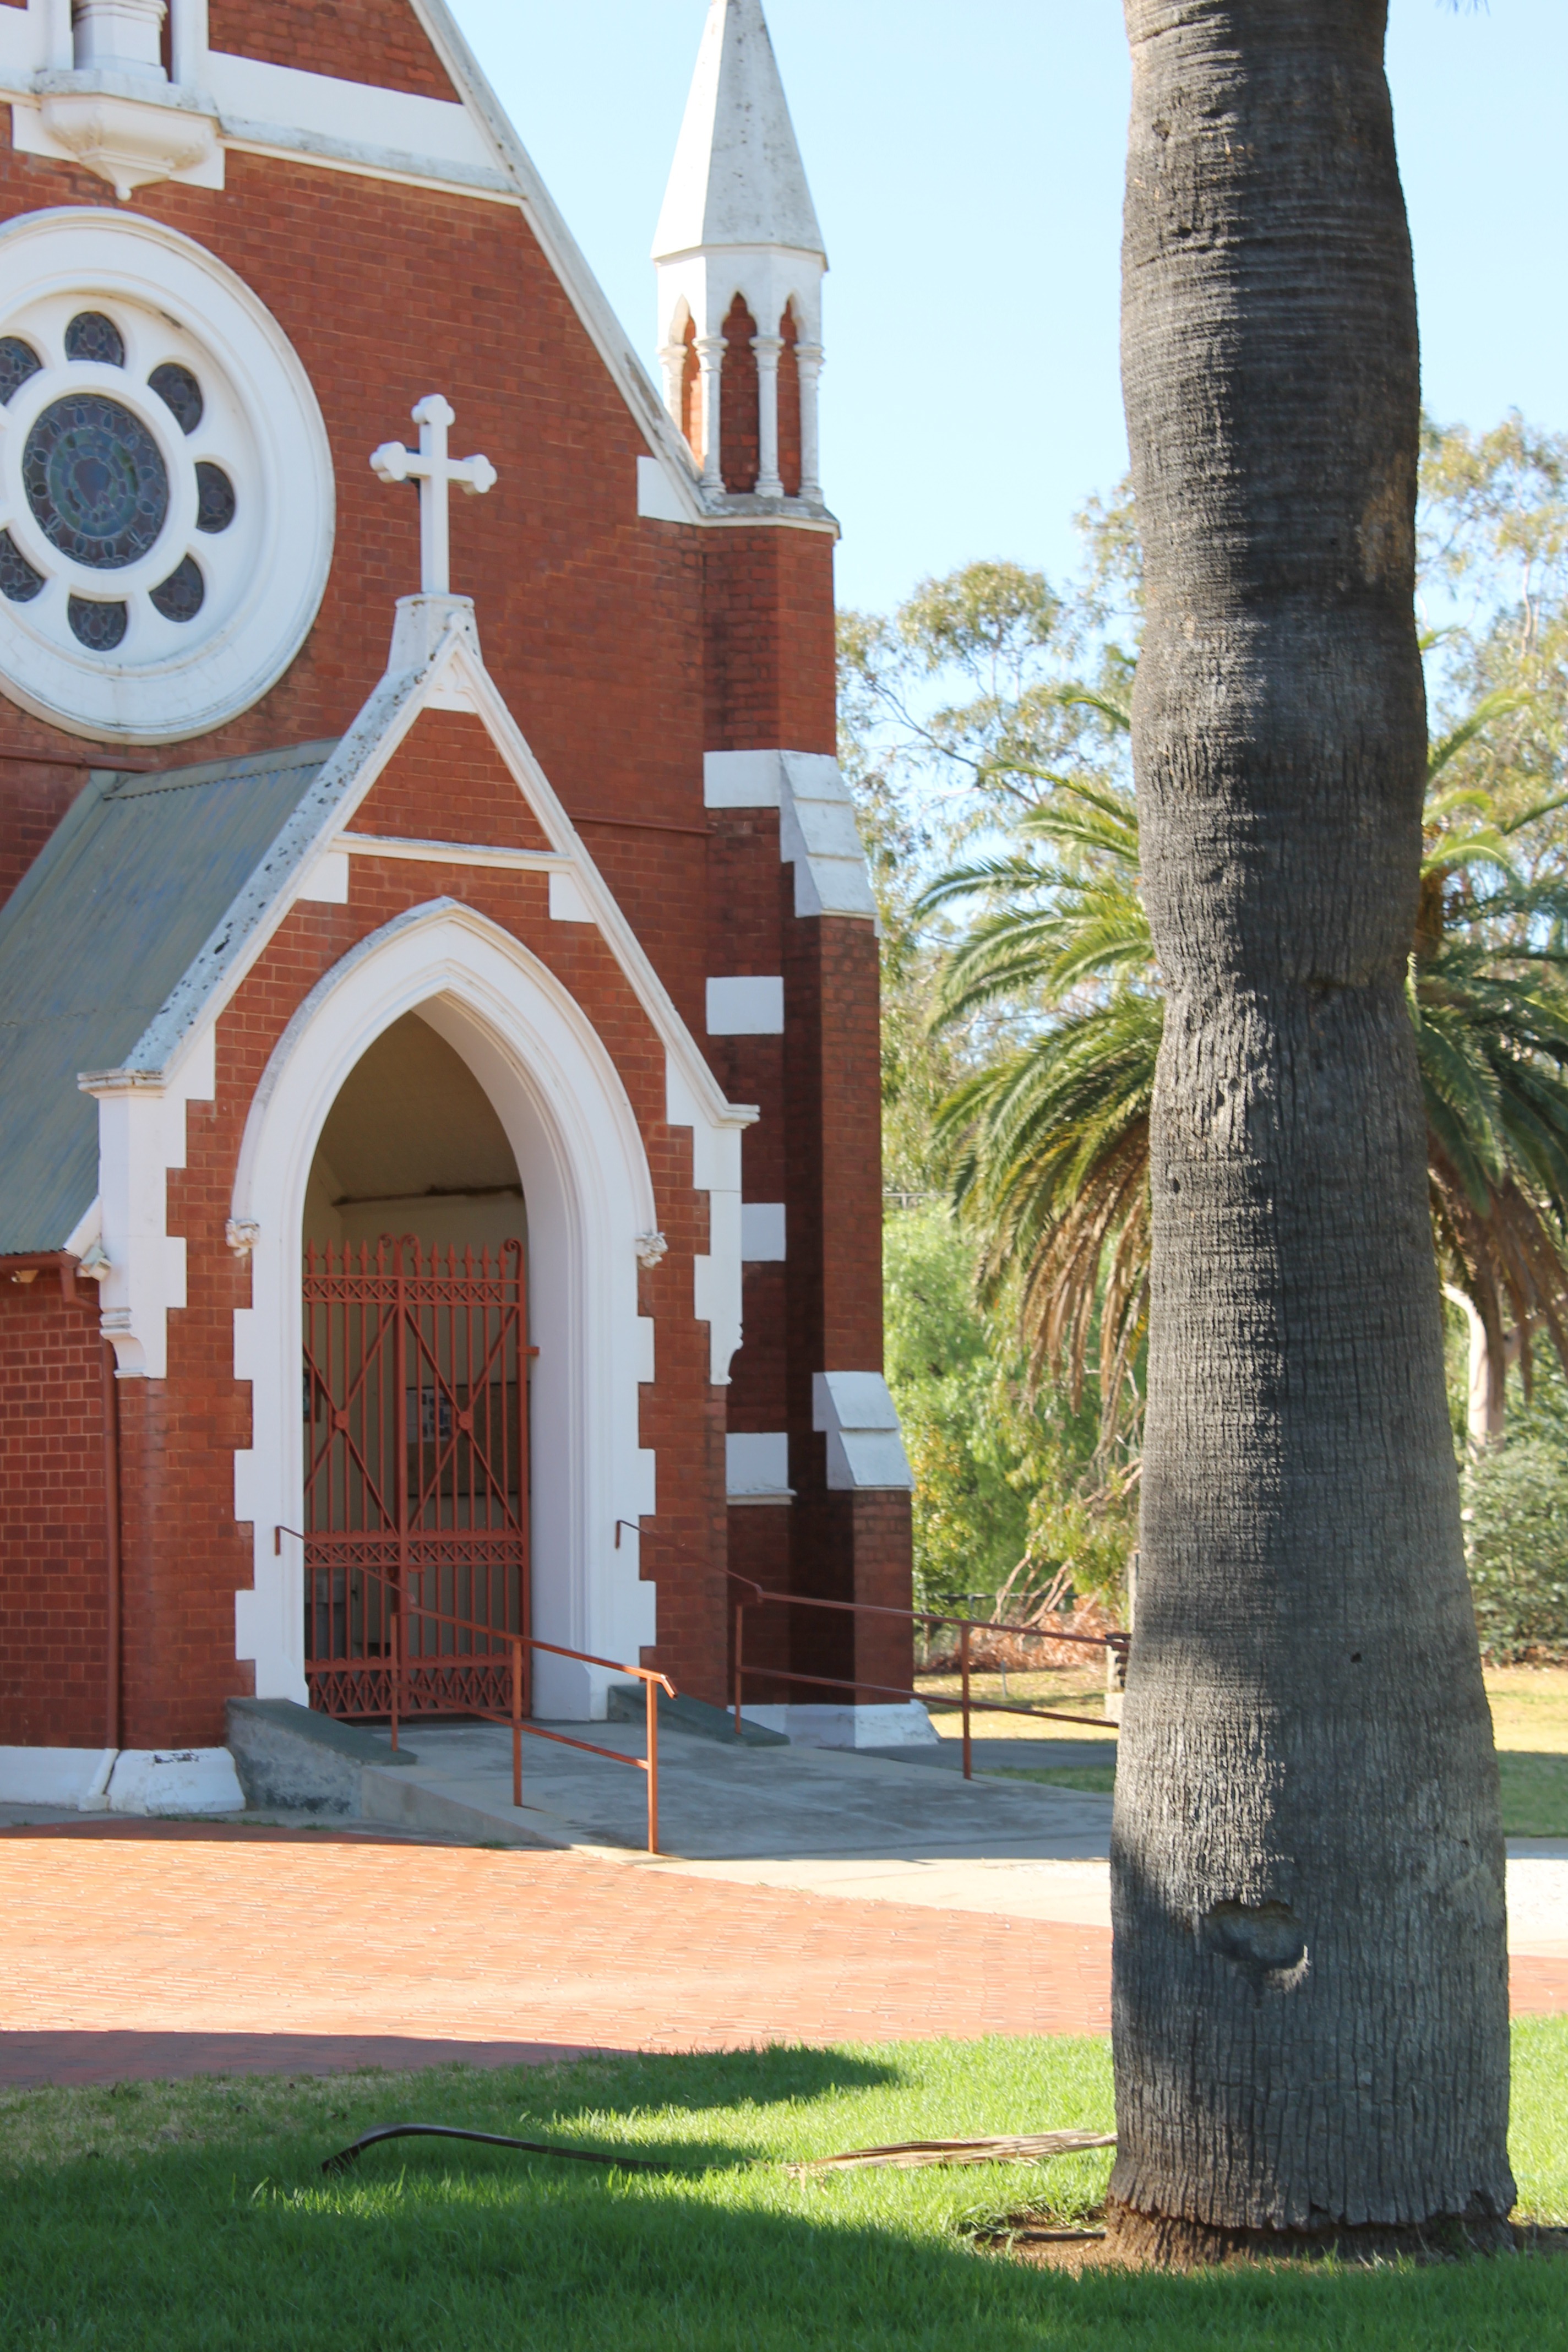
tree, building, church, chapel, place of worship, australia, memorial, monastery, victoria, estate, catholic church